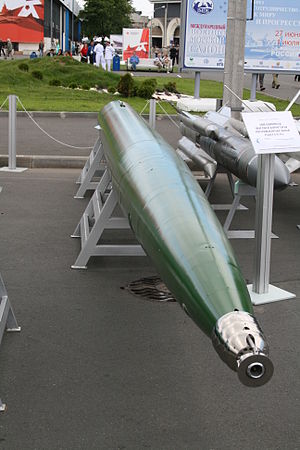
Torpedo / Fremdriftsformer / Komprimeret ilt
Eksportversionen af VA-111 Shkval, fotograferet i 2007. Gennem det runde hul i næsen udsendes de bobler, der skaber superkavitationen.
En torpedo er et selv-fremdrevet projektil som opererer under vandet og som er designet til at detonere ved kontakt eller passage af et mål. Torpedoer affyres traditionelt fra undervandsbåde, men kan også nedkastes fra flyvemaskiner eller afskydes fra krigsskibe og kystforter. Moderne torpedoer kan enten programmeres til at sejle en bestemt rute, kan være akustisk selvsøgende mod skruestøj eller være trådstyrede. Navnet er taget fra en fiskeart, der lammer sit bytte.